List of birds of British Columbia

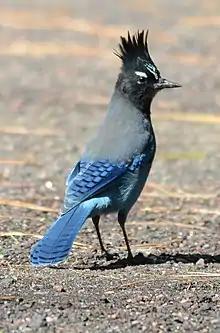
Steller's jay is the provincial bird of British Columbia.

This list of birds of British Columbia includes species documented in the Canadian province of British Columbia. As of June 2021, there are 593 species included in this list. Of them, 232 are rare or accidental and 17 have been introduced to British Columbia or elsewhere in North America. Five species have been extirpated and one is extinct. Thirty-nine species have only sight records or are classed as hypothetical (see below). An additional species of questionable origin is also included here.